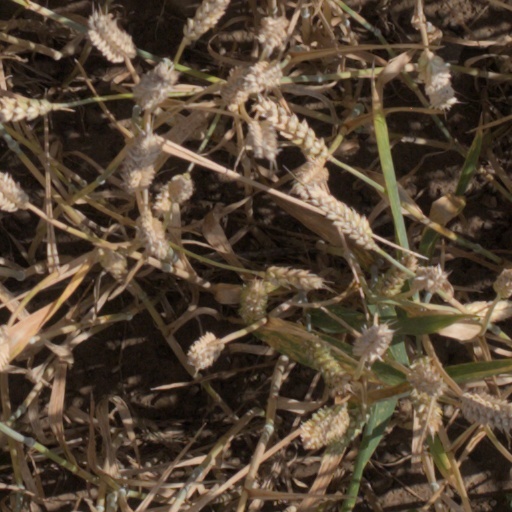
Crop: wheat